Rikugi-en Gardens

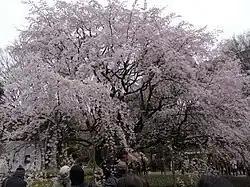

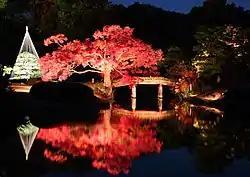

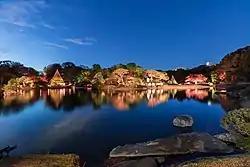

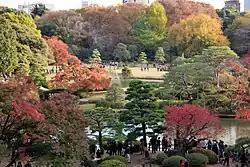

The construction of the gardens took place between 1695 and 1702, and was headed by Yanagisawa Yoshiyasu by permission of the fifth Tokugawa shōgun Tokugawa Tsunayoshi. It is a typical example of a daimyo garden from the Edo period. After the death of Yanagisawa, it was neglected. The founder of Mitsubishi, Iwasaki Yatarō, bought the gardens in 1878 and began to restore it. This was continued by his younger brother and successor, Iwasaki Yanosuke. The gardens today are about one-third of their original size. In 1938, they were donated to the Tokyo City government. They were specified as a by the Japanese government in 1953.